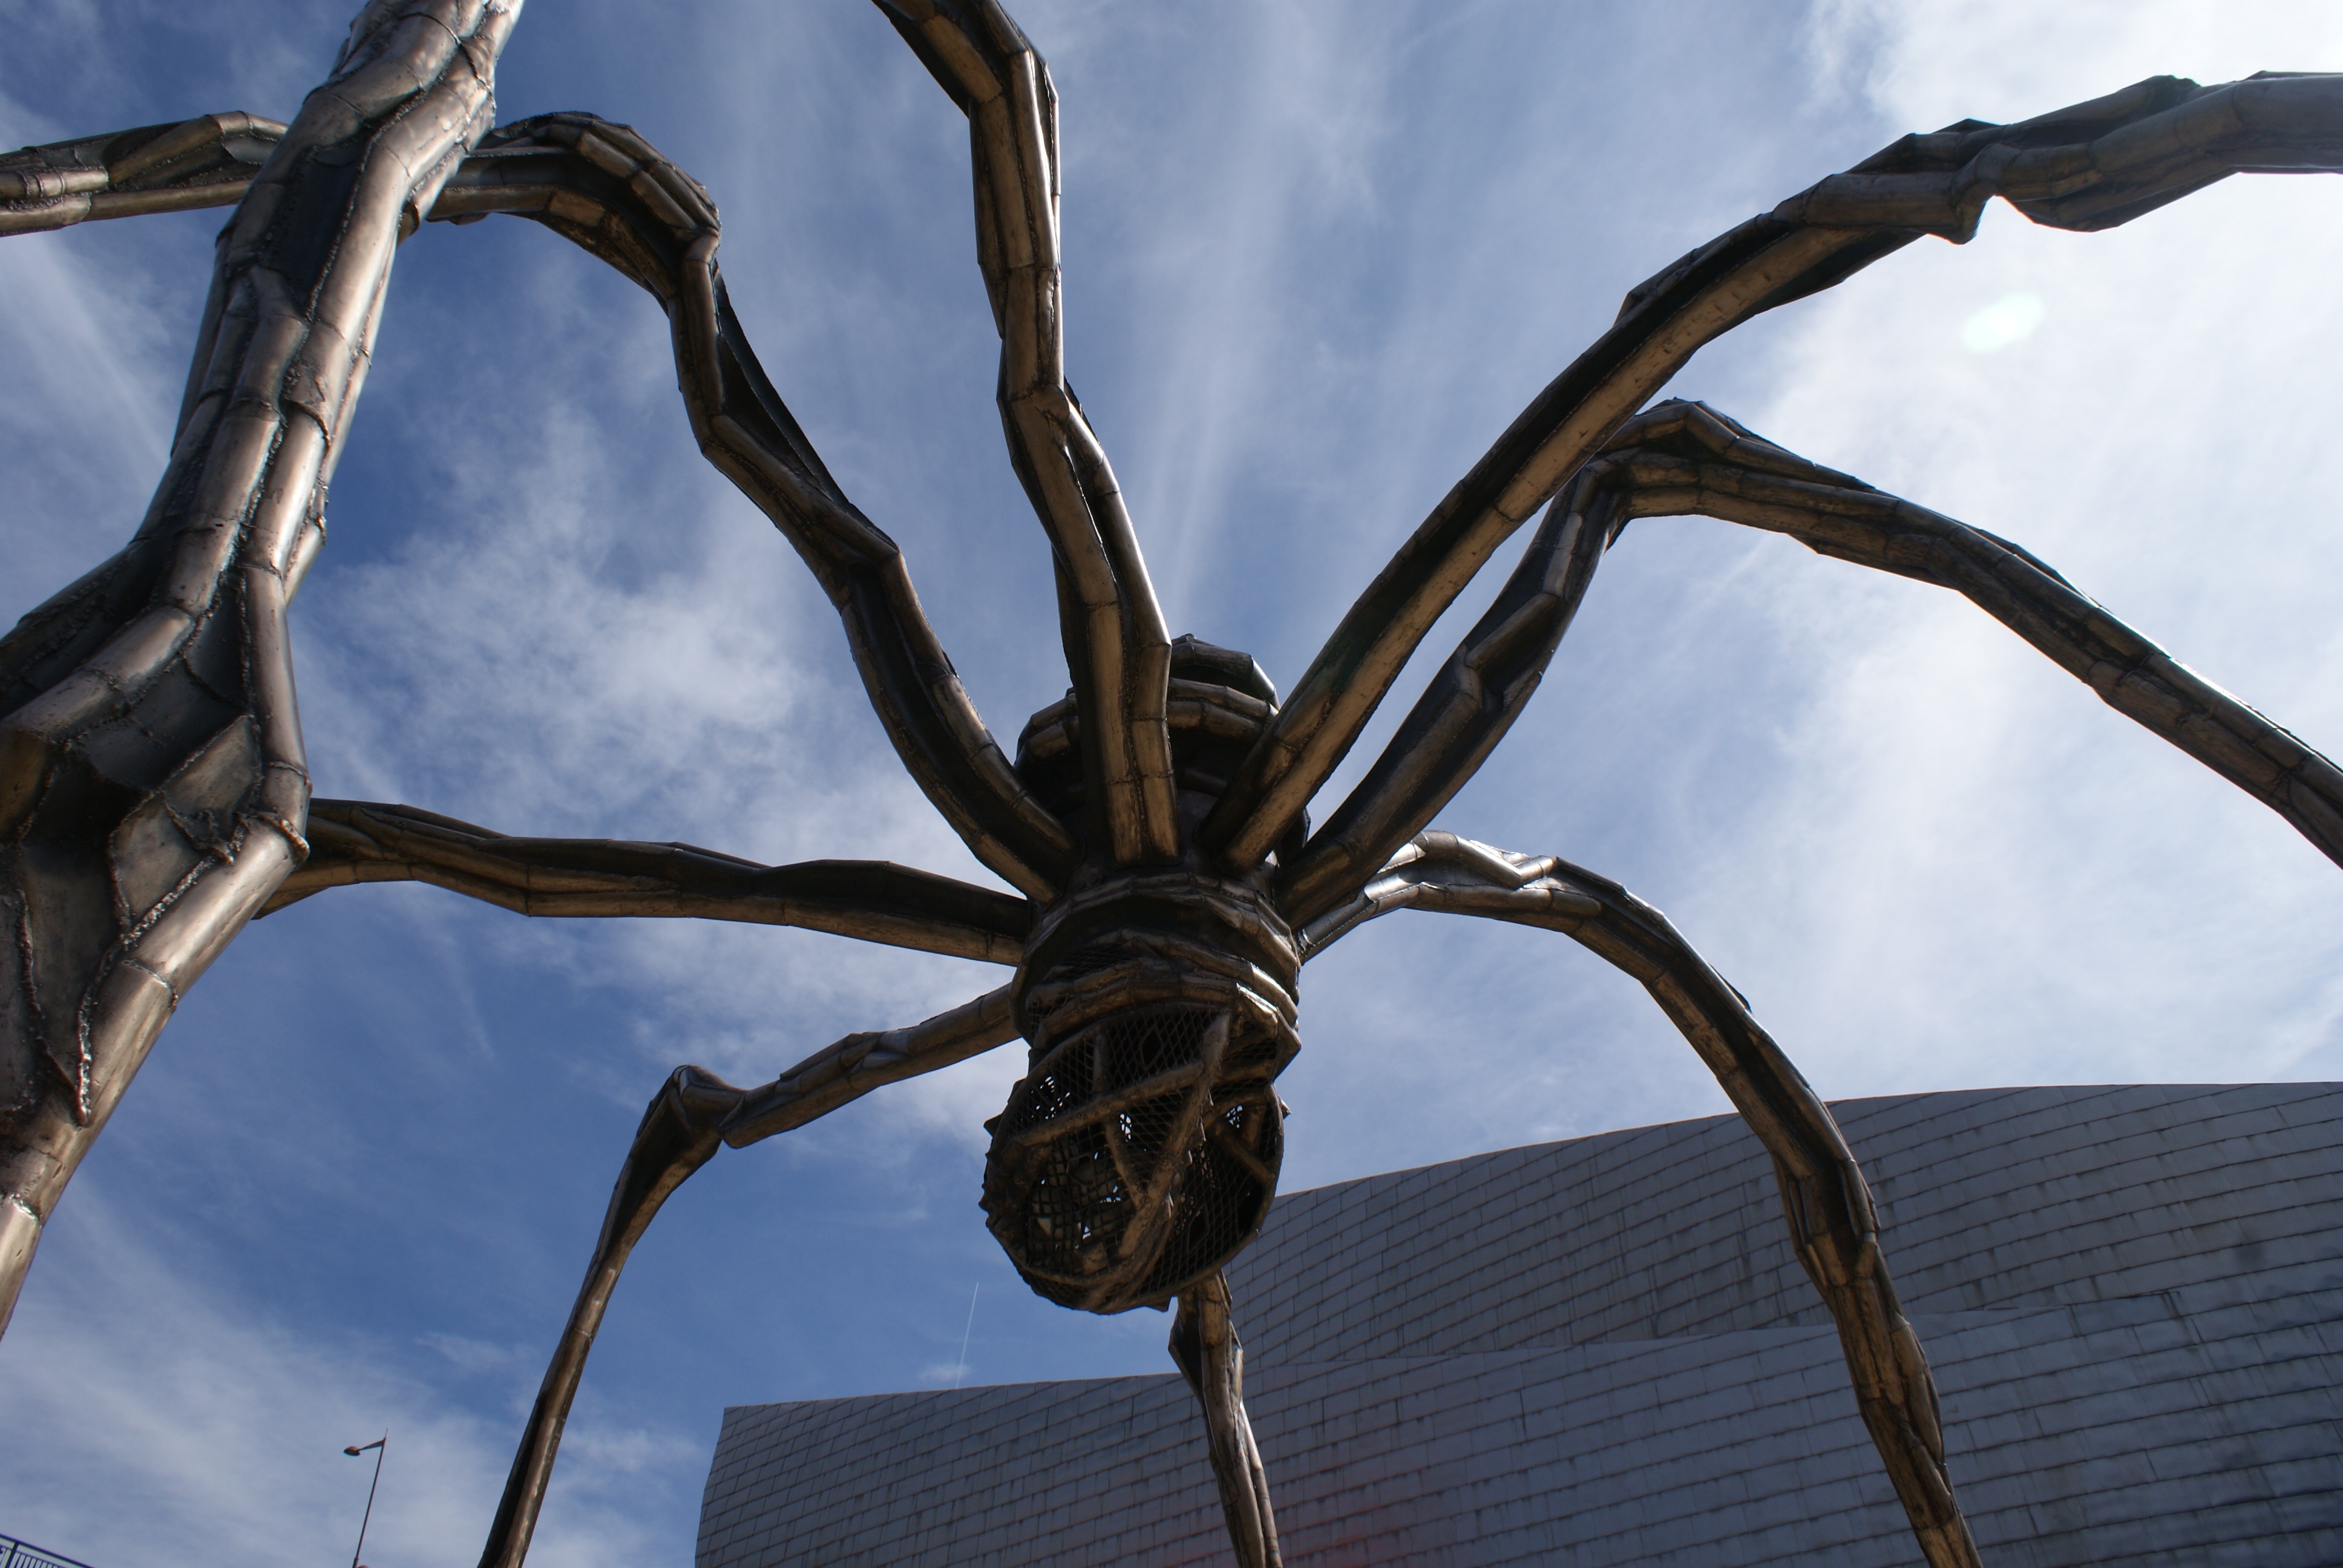
tree, branch, sky, museum, invertebrate, spider, sculpture, arachnid, vizcaya, bilbao, guggenheim, euskadi, outdoor structure